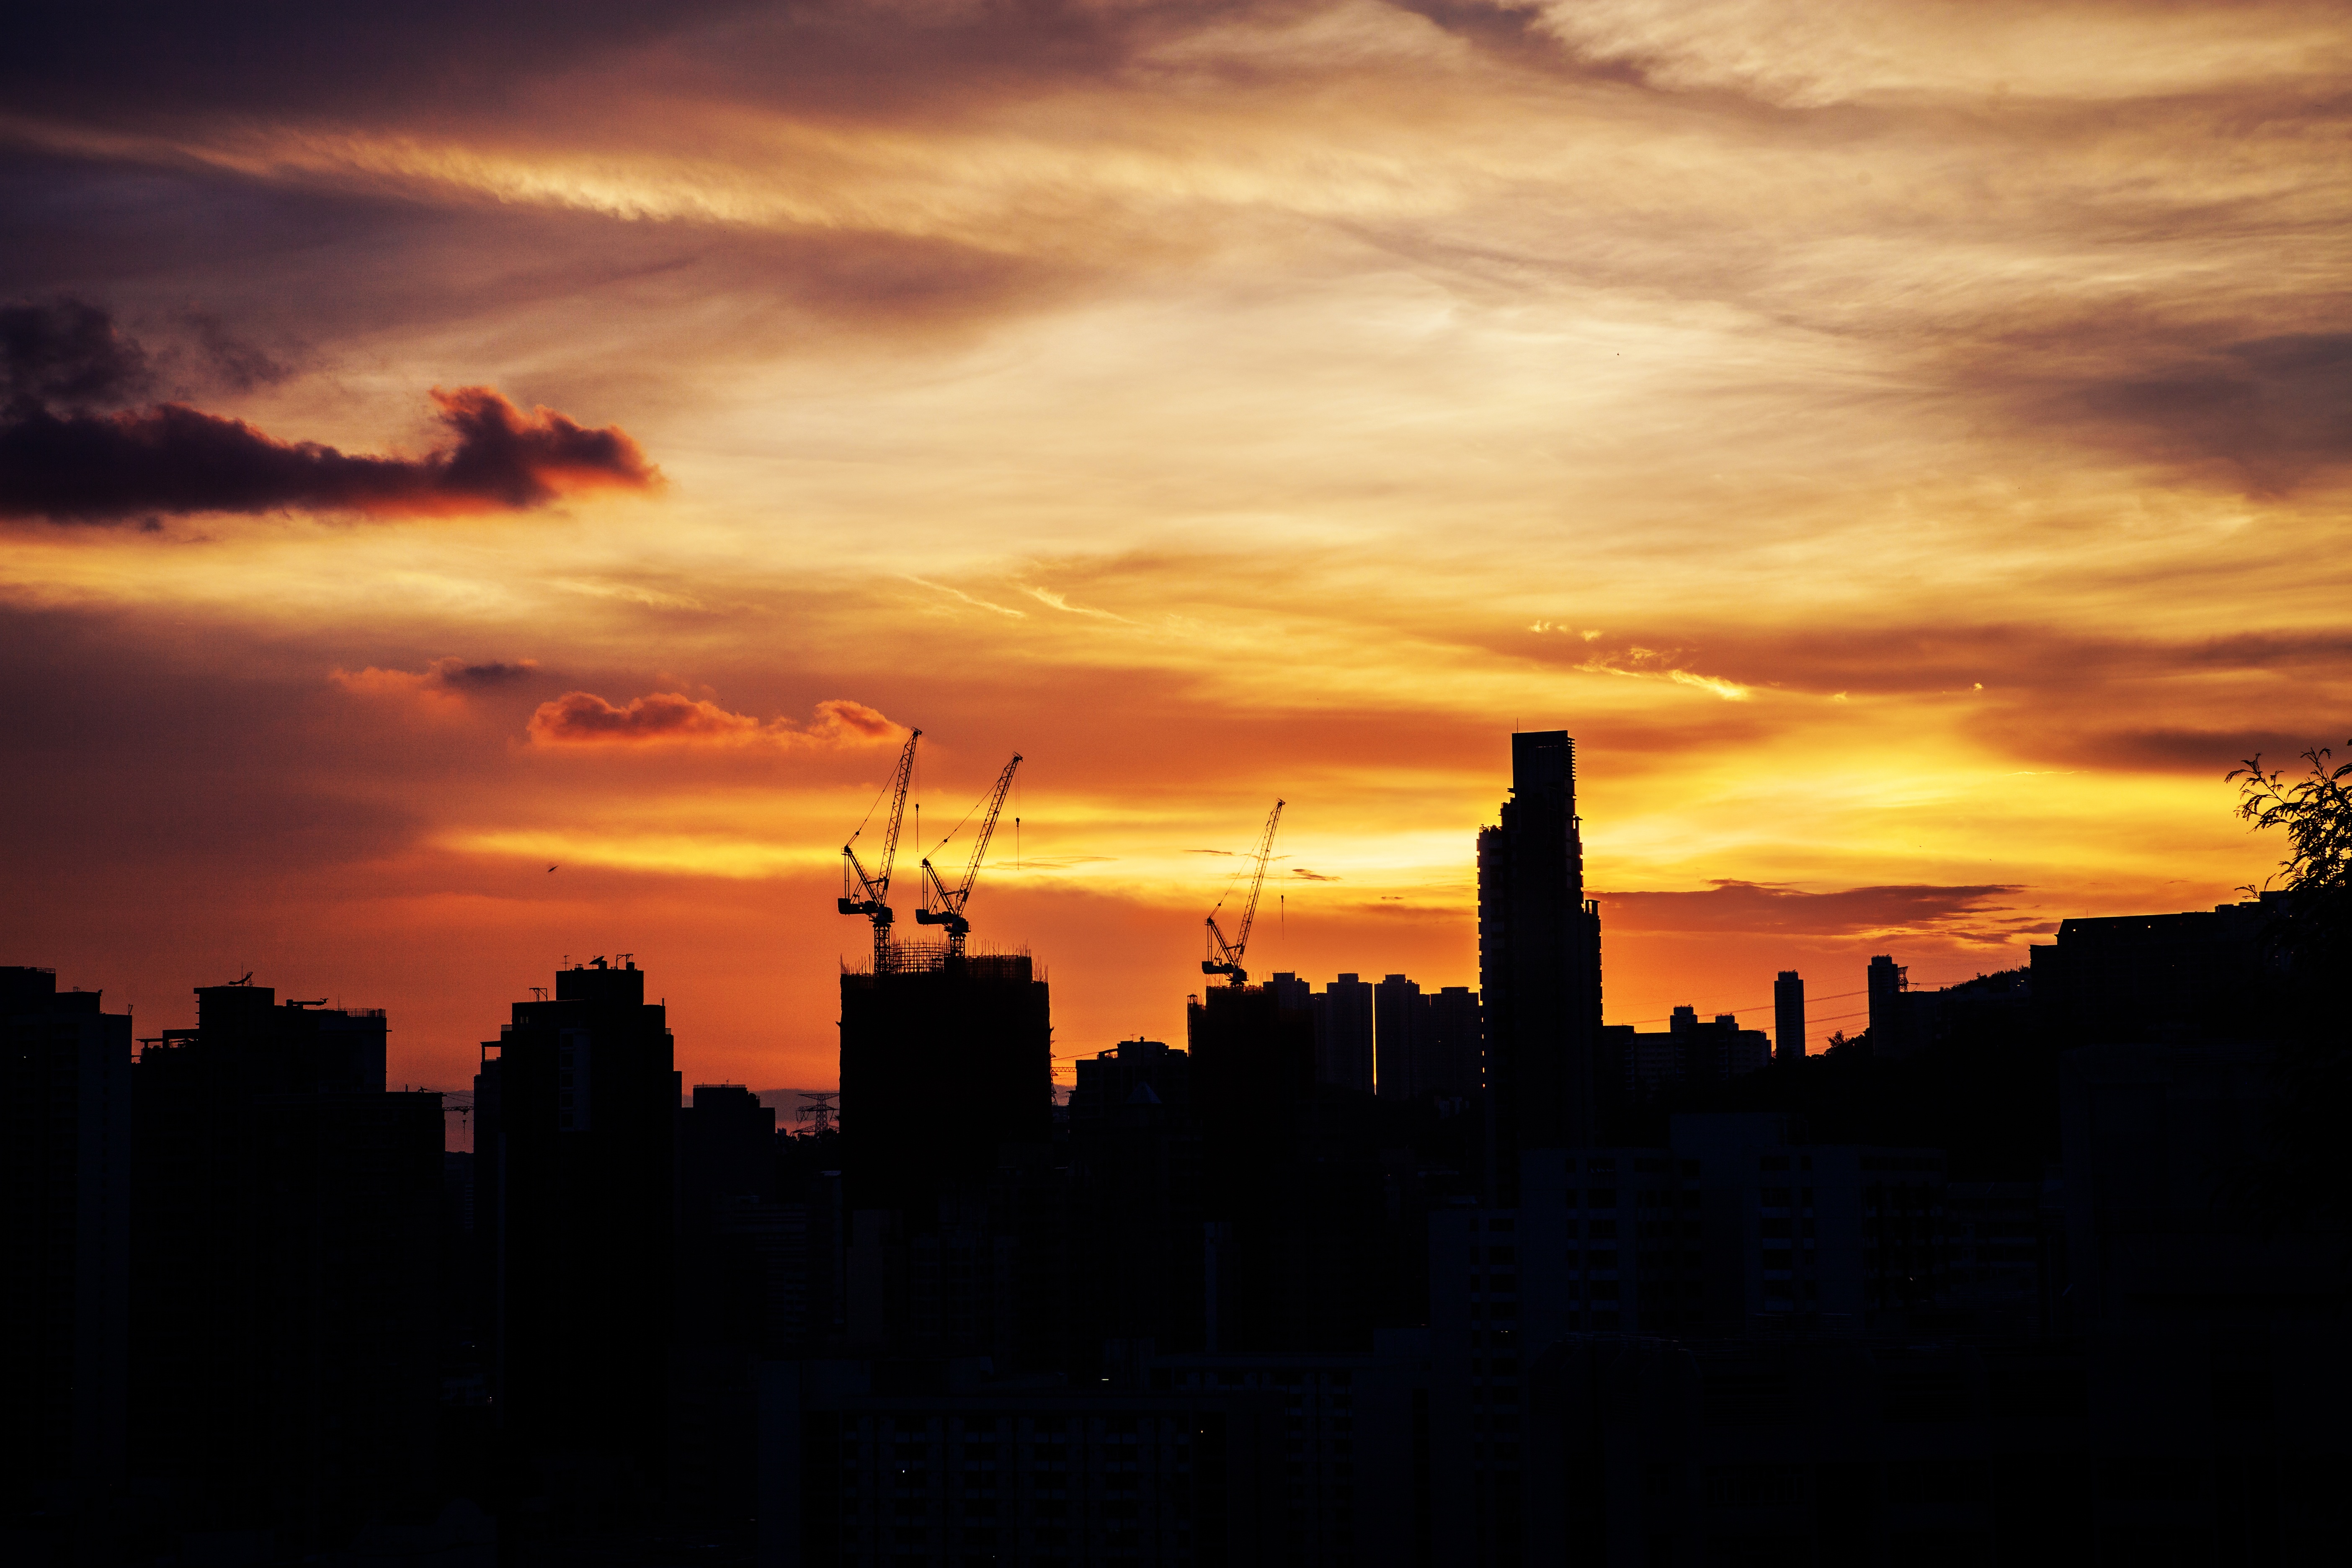
horizon, silhouette, cloud, sky, sun, sunrise, sunset, skyline, sunlight, morning, dawn, city, atmosphere, cityscape, dusk, evening, construction, buildings, afterglow, red sky at morning